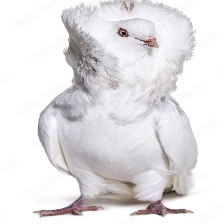
Species: JACOBIN PIGEON
Scientific name: COLUMBA LIVIA